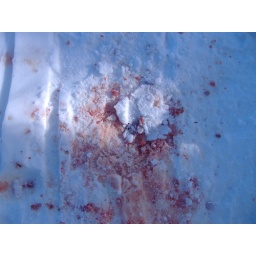
The snow in my yard is not white anymore, it is blood red, from my driveway to my door step.